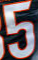
Number: 5